Abercromby Square

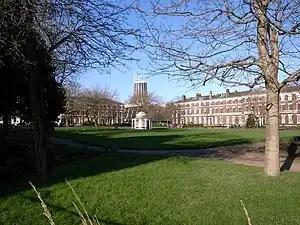
Abercromby Square

Abercromby Square is a square in the University of Liverpool, England. It is bordered by Oxford Street to the north and Cambridge Street to the south. It is named after General Sir Ralph Abercromby, commander of the British Army in Egypt, who died of his wounds following the Battle of Alexandria in 1801.